David Litt

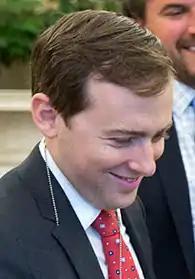
Litt in 2015

David Litt (born September 17, 1986) is an American political speechwriter and author of the comedic memoir "Thanks, Obama: My Hopey Changey White House Years". He is currently the head writer/producer for Funny or Die's office in Washington, D.C.